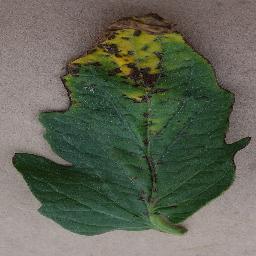
Label: Tomato___Bacterial_spot